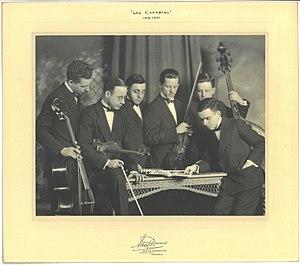
Le sextuor ""Les carabins"". Armand Frappier est le 3e à partir de la droite."
Armand Frappier est un médecin, microbiologiste, professeur et chercheur québécois.